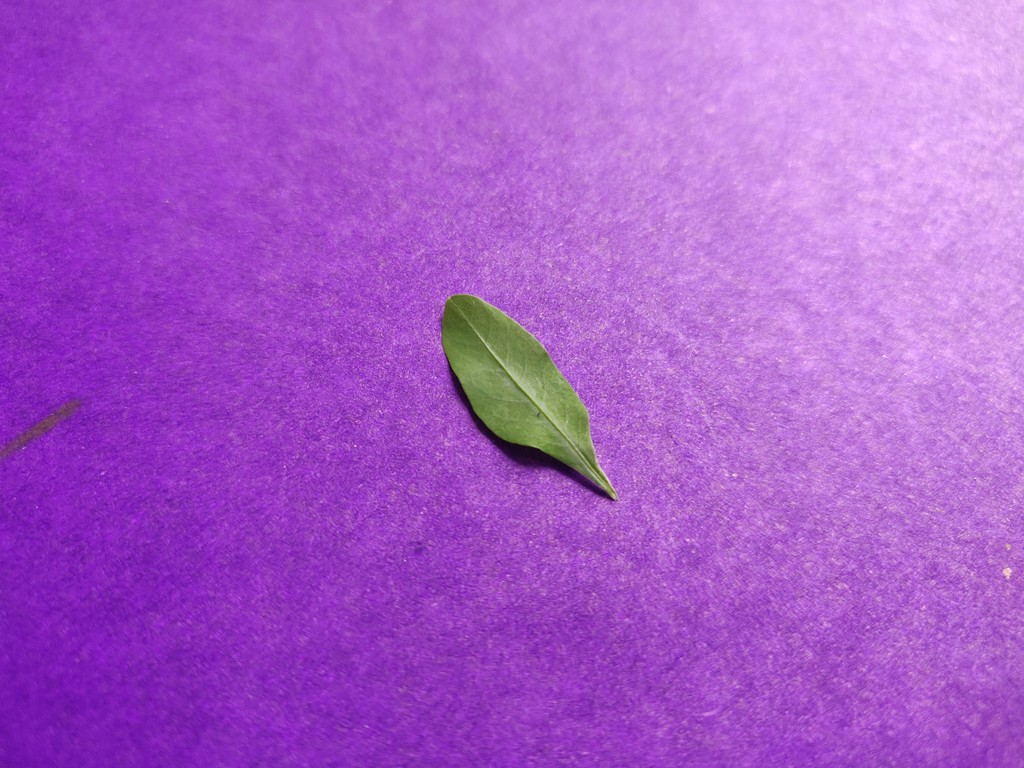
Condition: Healthy
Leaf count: single
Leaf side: front